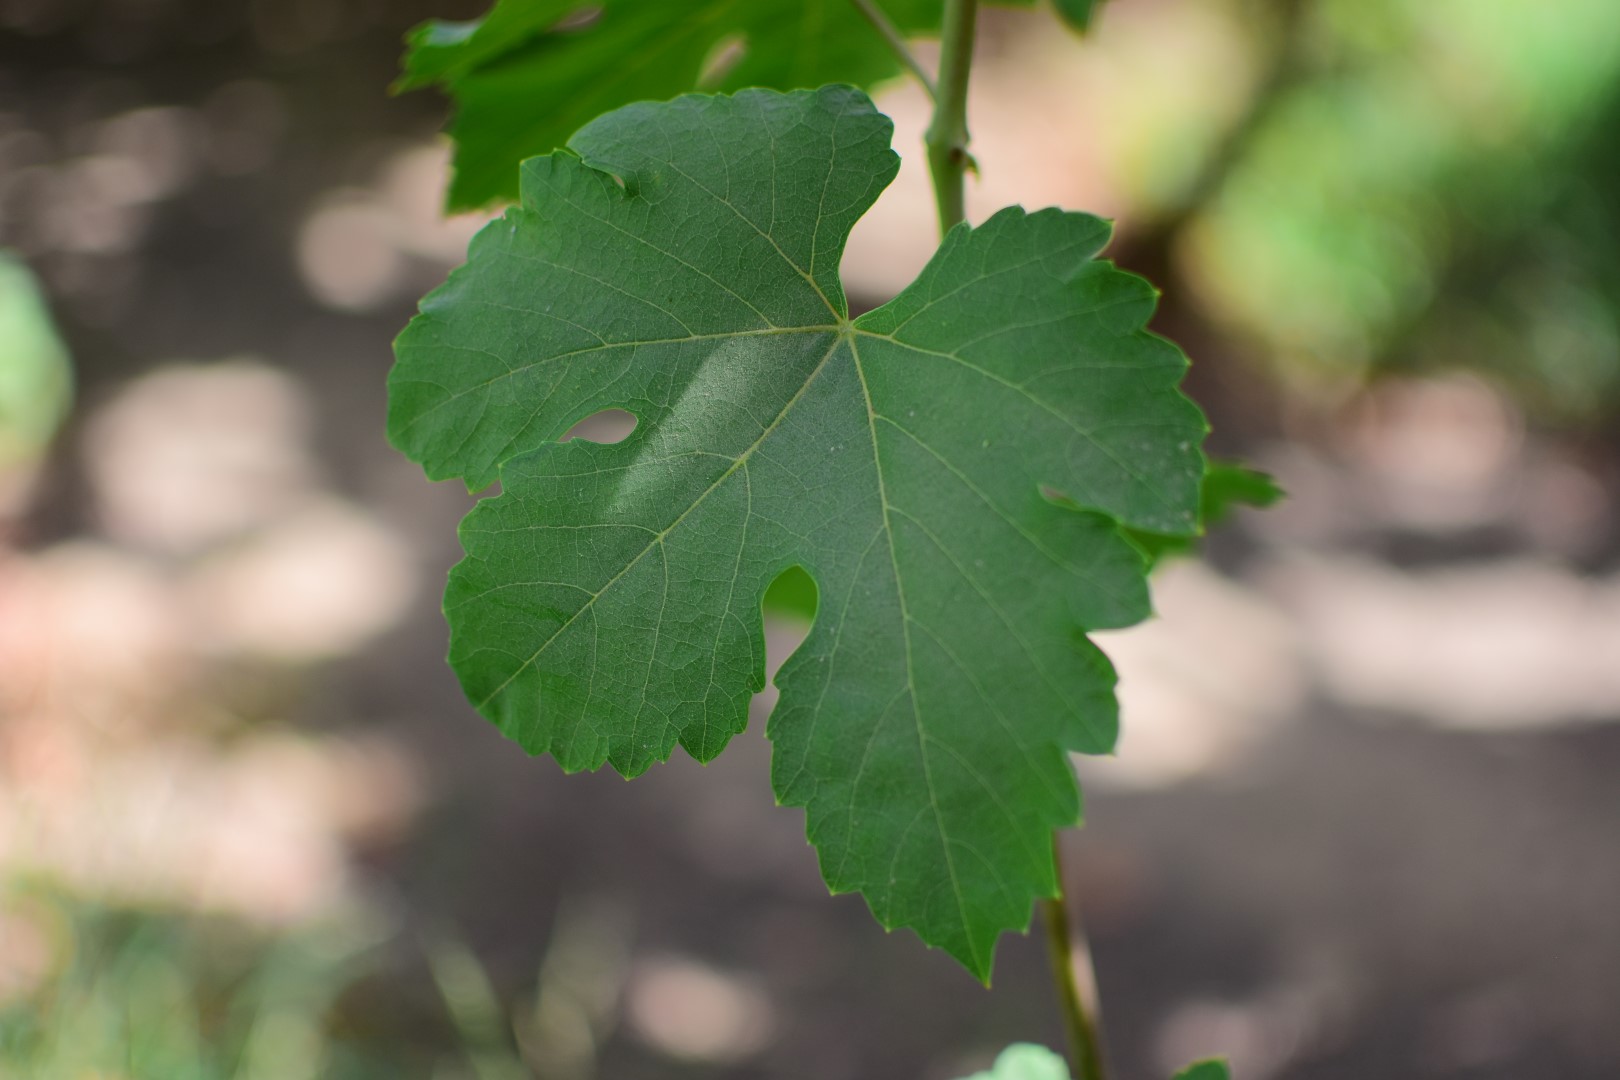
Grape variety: Shdah